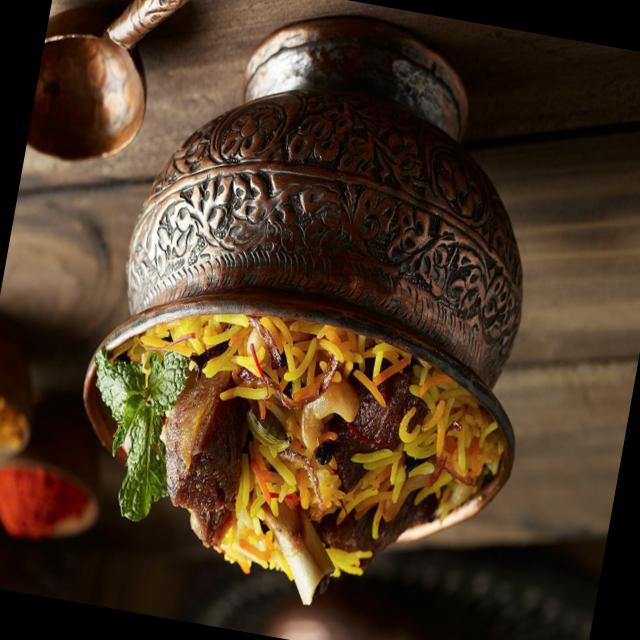
Dish: biryani